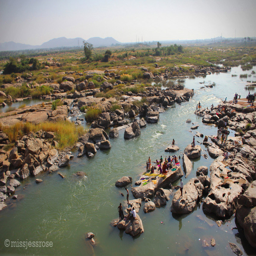
people bathing in the river and on the rocks down below the train tracks